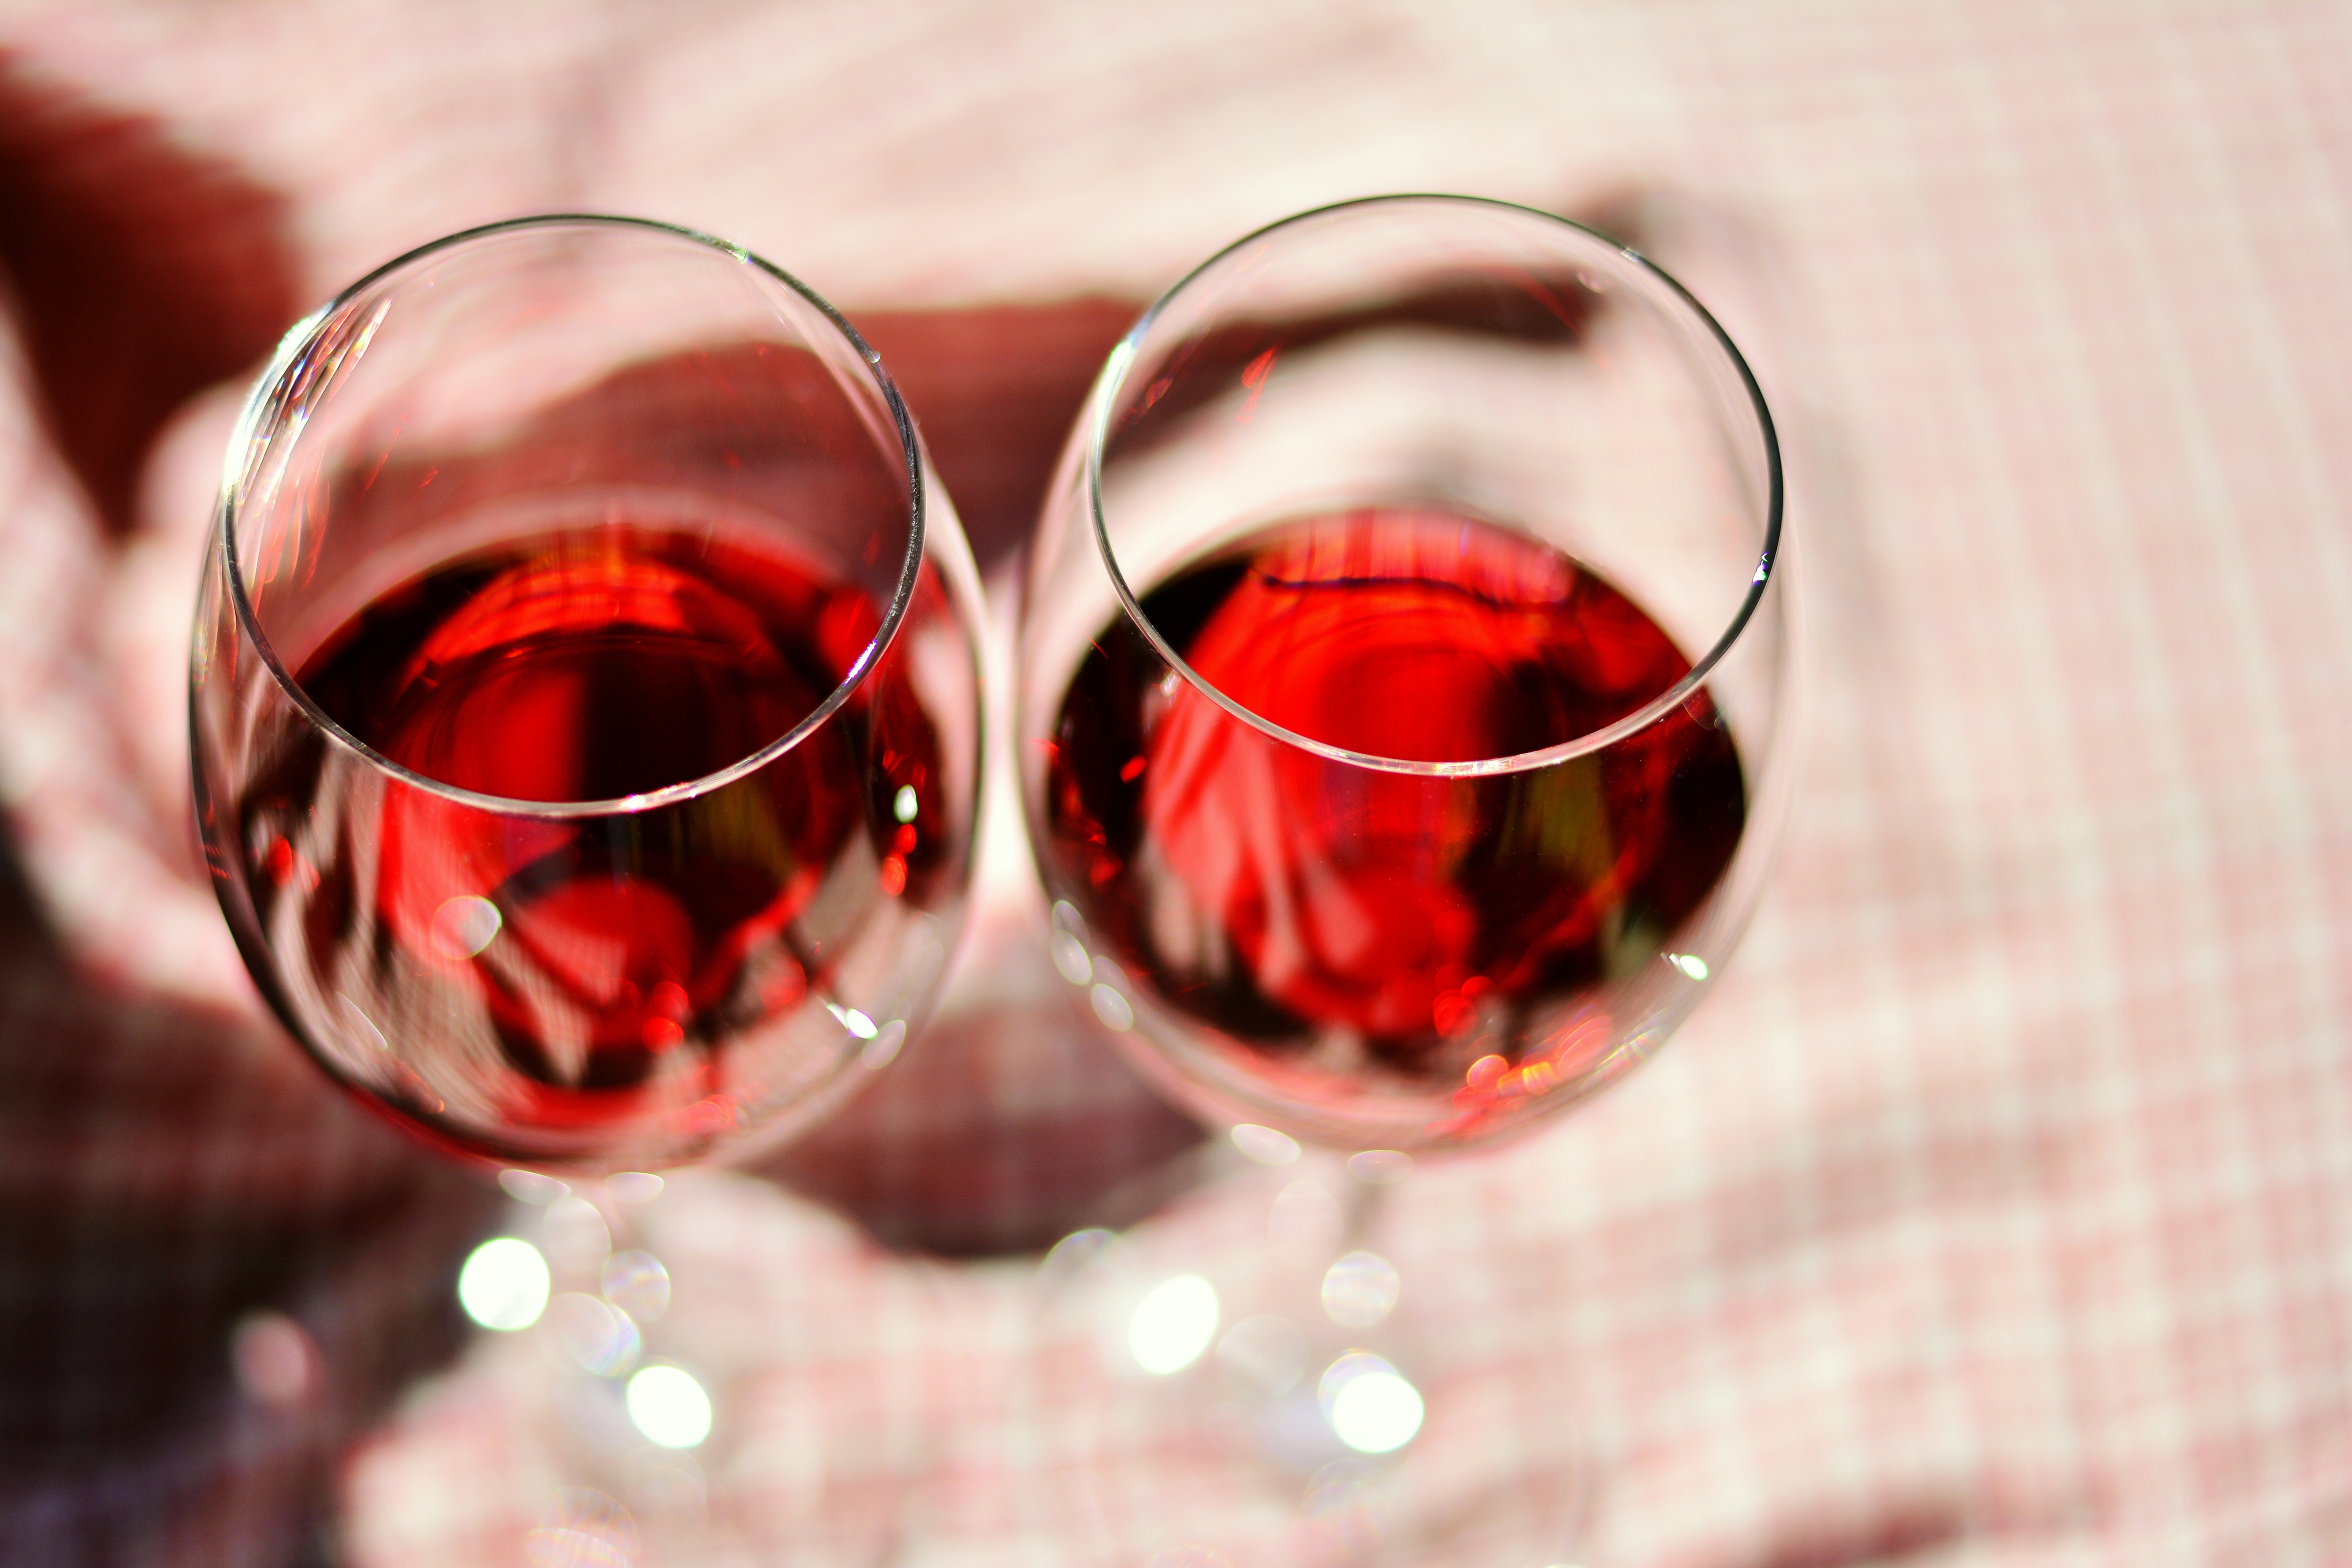
wine glass, red, stemware, glass, red wine, drink, drinkware, alcoholic beverage, wine, champagne stemware, alcohol, tableware, wine cocktail, kir, mulled wine, glasses